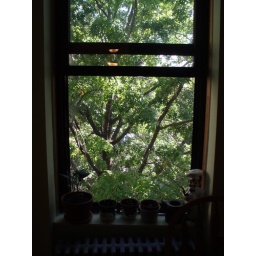
The view from the kitchen :) Tree! We hear birds in the mornings.